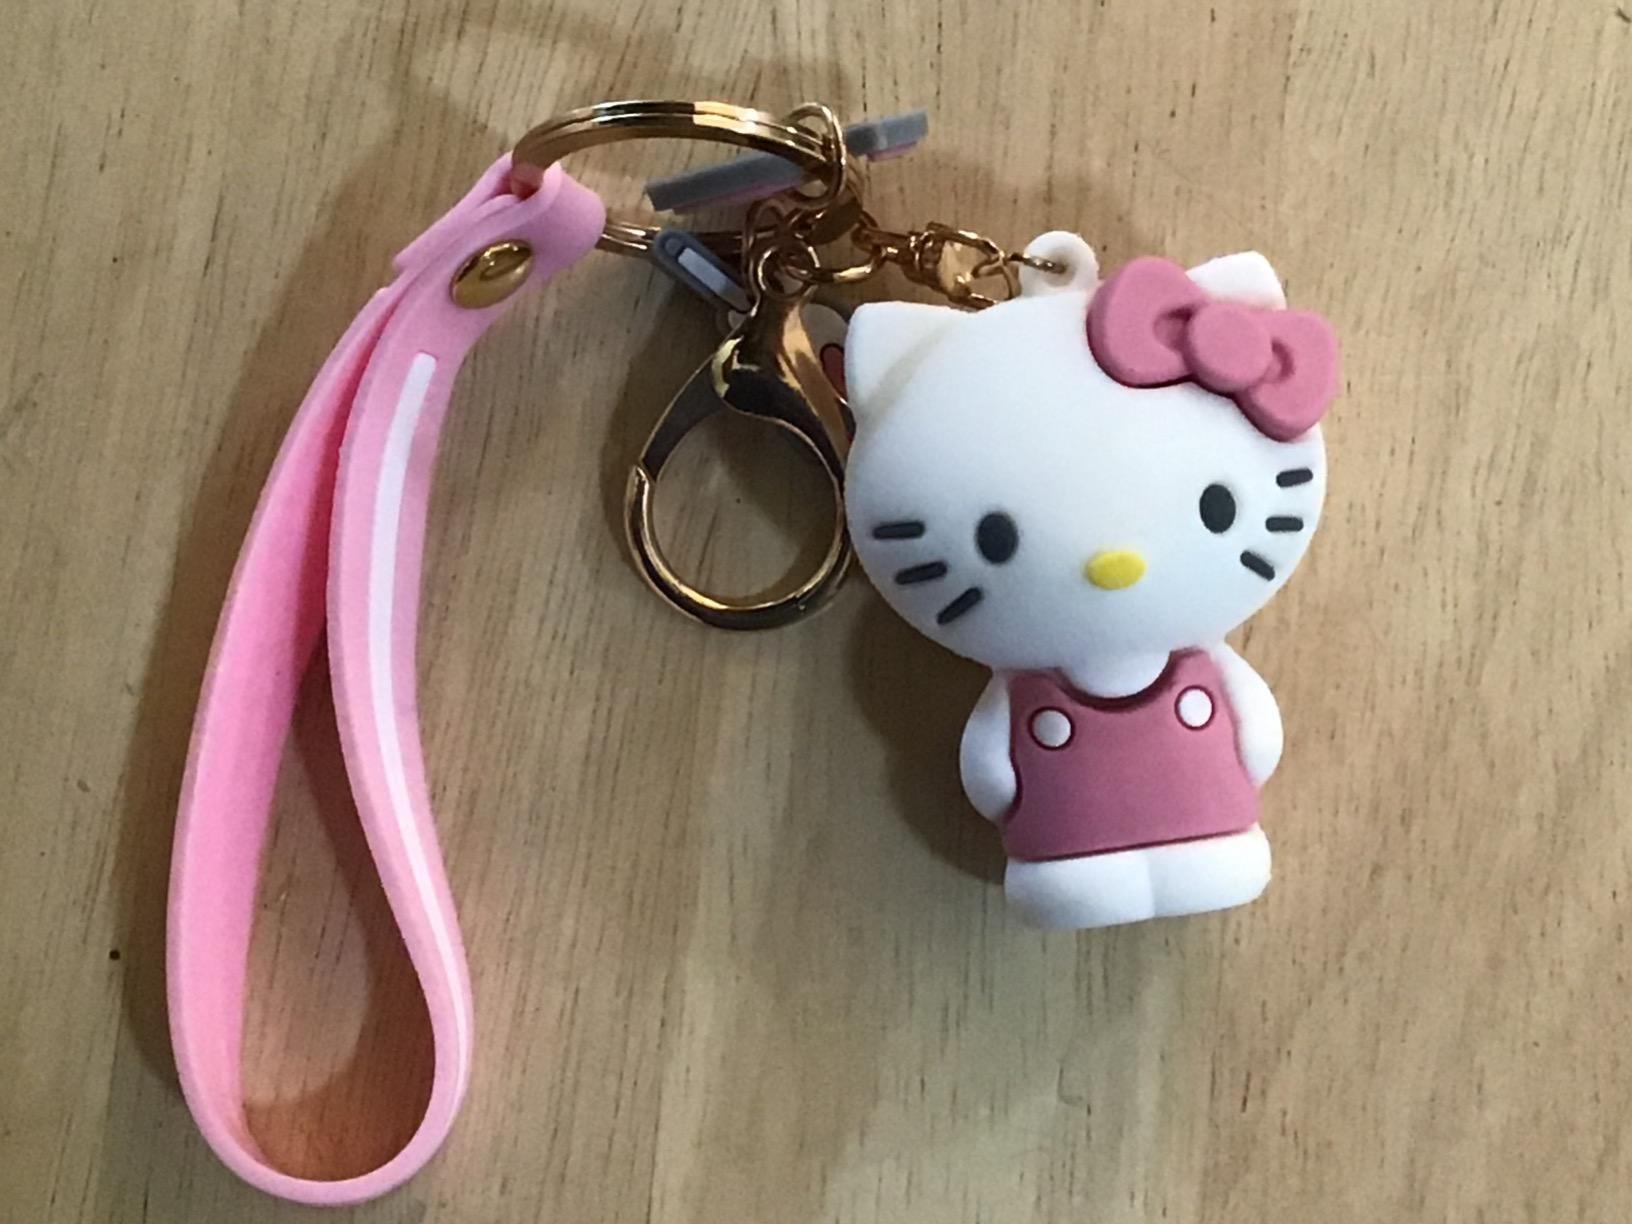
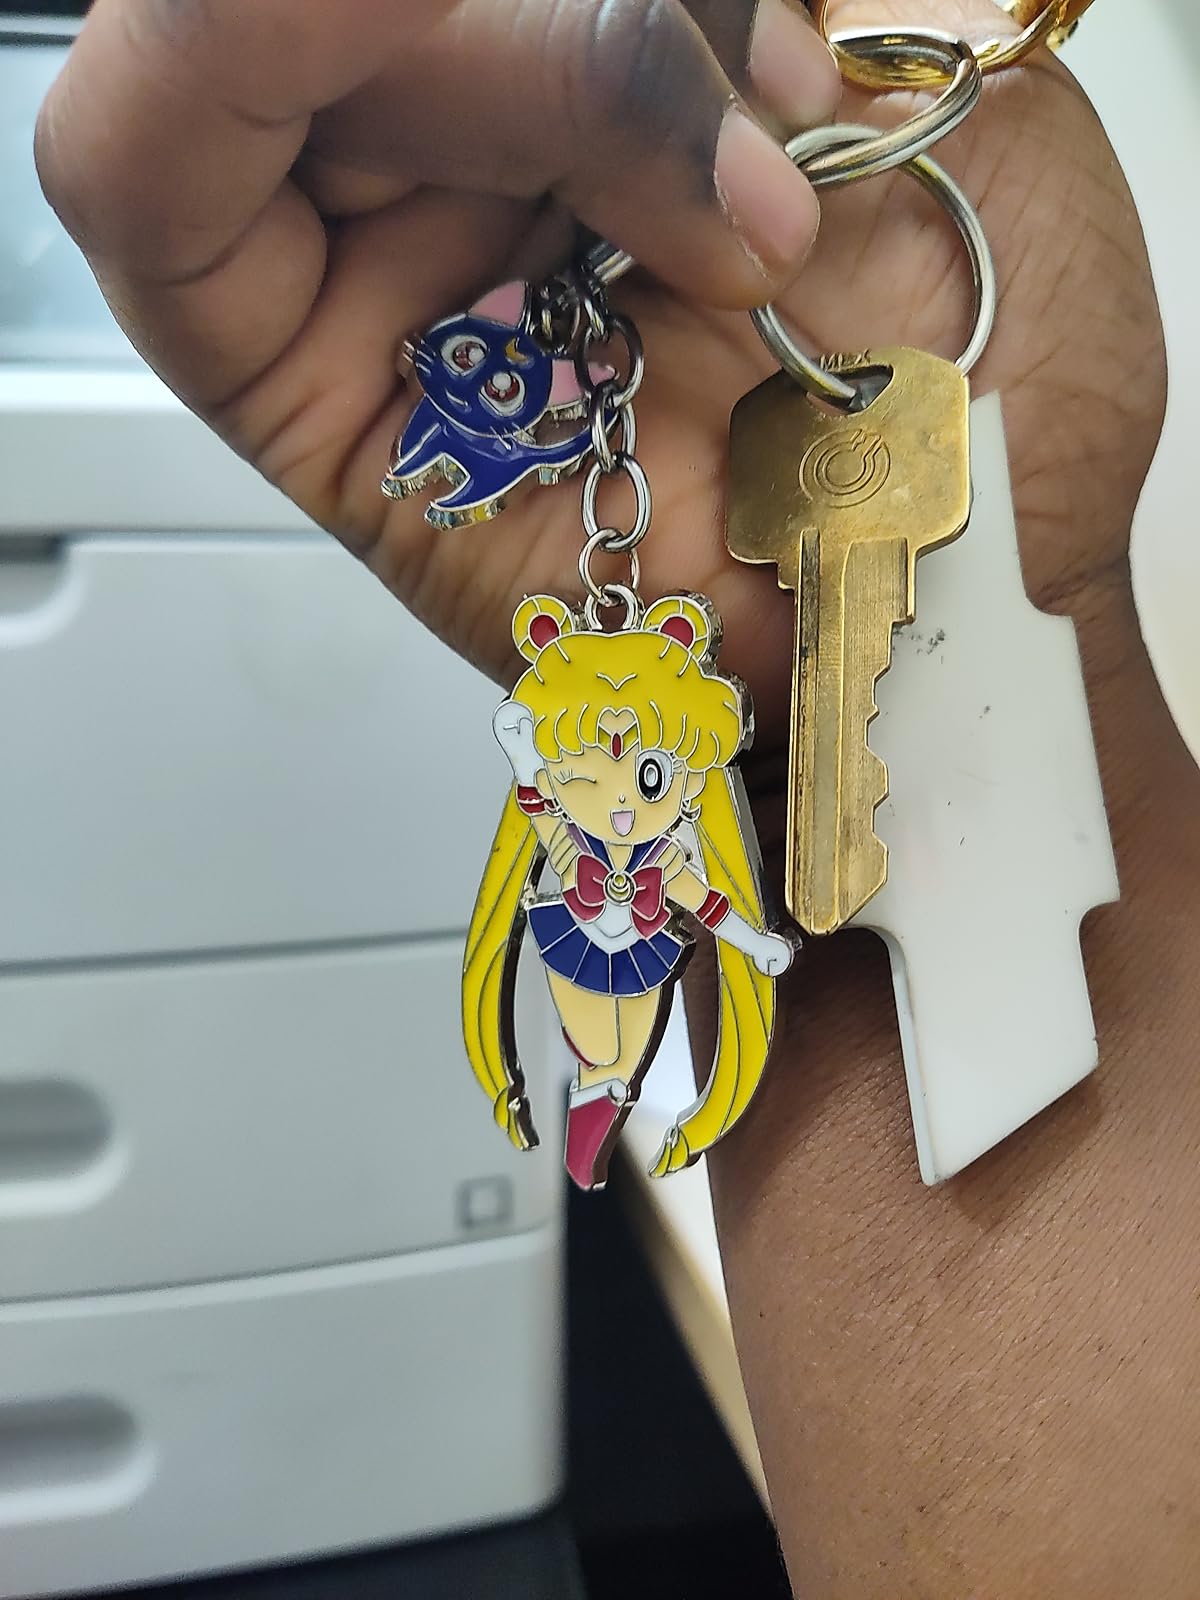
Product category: accessories_keychain
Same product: no